WAR Revolution Rumble

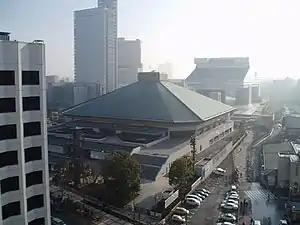
Ryōgoku Kokugikan

Revolution Rumble '94 in Ryōgoku Kokugikan was a major professional wrestling supercard event produced by Wrestling and Romance on March 2, 1994 at the Ryōgoku Kokugikan in Tokyo, Japan. The event was a success as it drew a crowd of 11,000 fans.